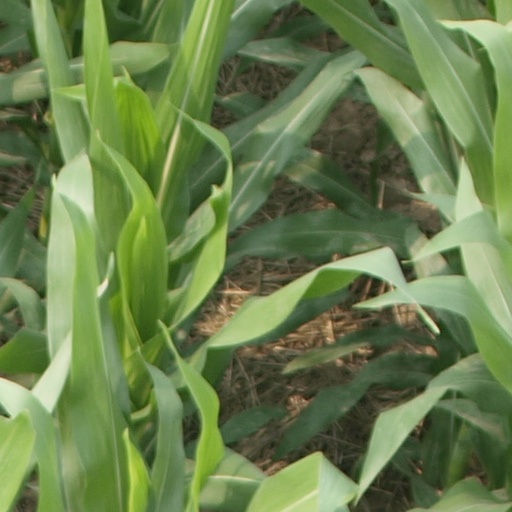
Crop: maize; corn